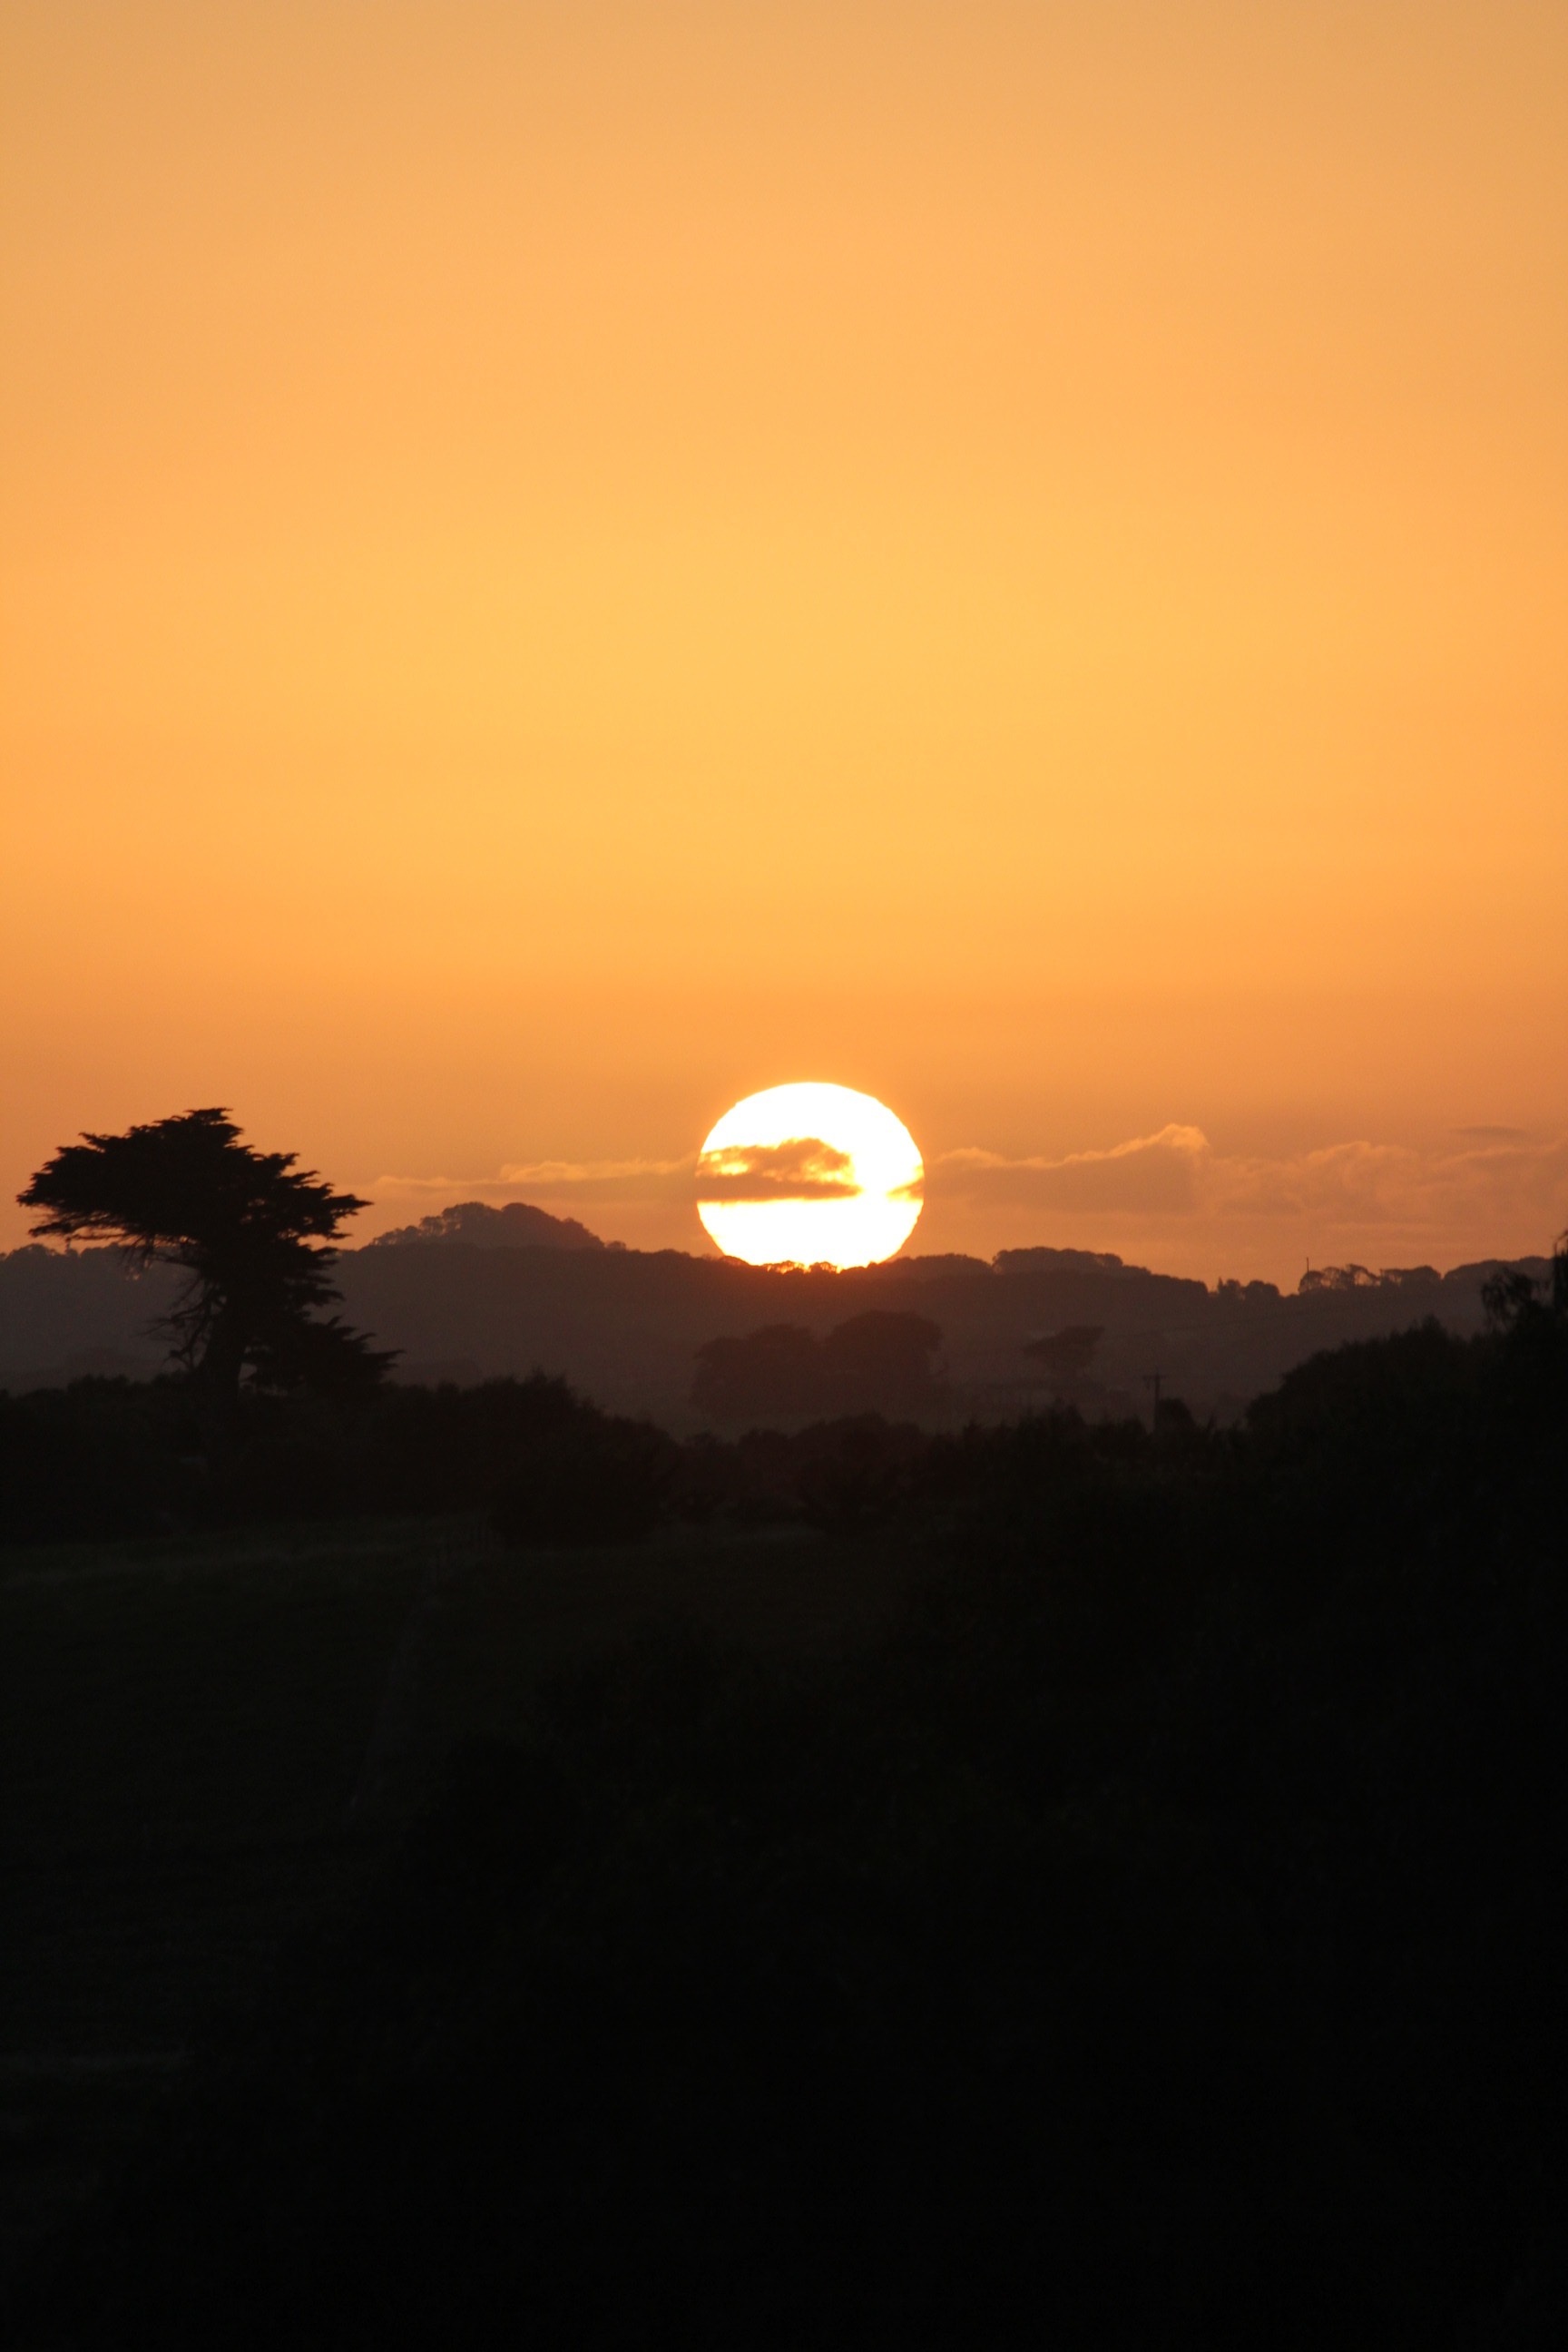
sea, horizon, cloud, sky, sun, sunrise, sunset, skyline, sunlight, morning, hill, dawn, atmosphere, dusk, evening, victoria, afterglow, astronomical object, atmospheric phenomenon